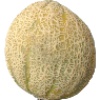
Label: cantaloupe